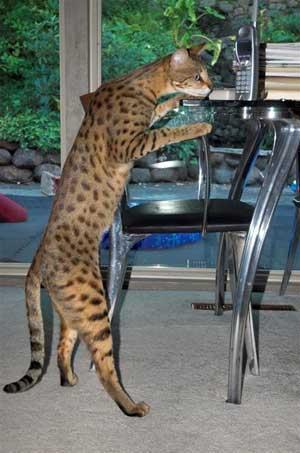
Egyptian Mau